The Men Who Stare at Goats (film)

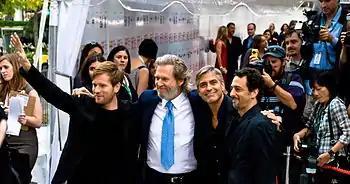
From left to right: cast members Ewan McGregor, Jeff Bridges, George Clooney, and director Grant Heslov attending the film's premiere at the 2009 Toronto International Film Festival

On review website Rotten Tomatoes, the film holds an approval rating of 51% based on 216 reviews, with an average rating of 5.8/10. The website's critical consensus reads: "Though "The Men Who Stare at Goats" is a mostly entertaining, farcical glimpse of men at war, some may find its satire and dark humor less than edgy." Metacritic assigned the film a weighted average score of 54 out of 100, based on 33 critics, indicating "mixed or average reviews". Audiences polled by CinemaScore gave the film an average grade of "C+" on an A+ to F scale.